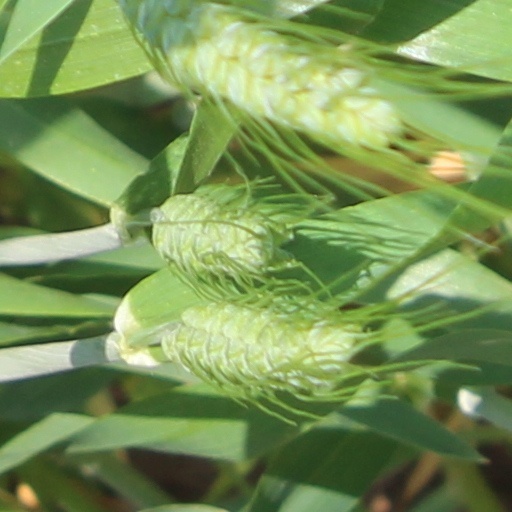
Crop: wheat